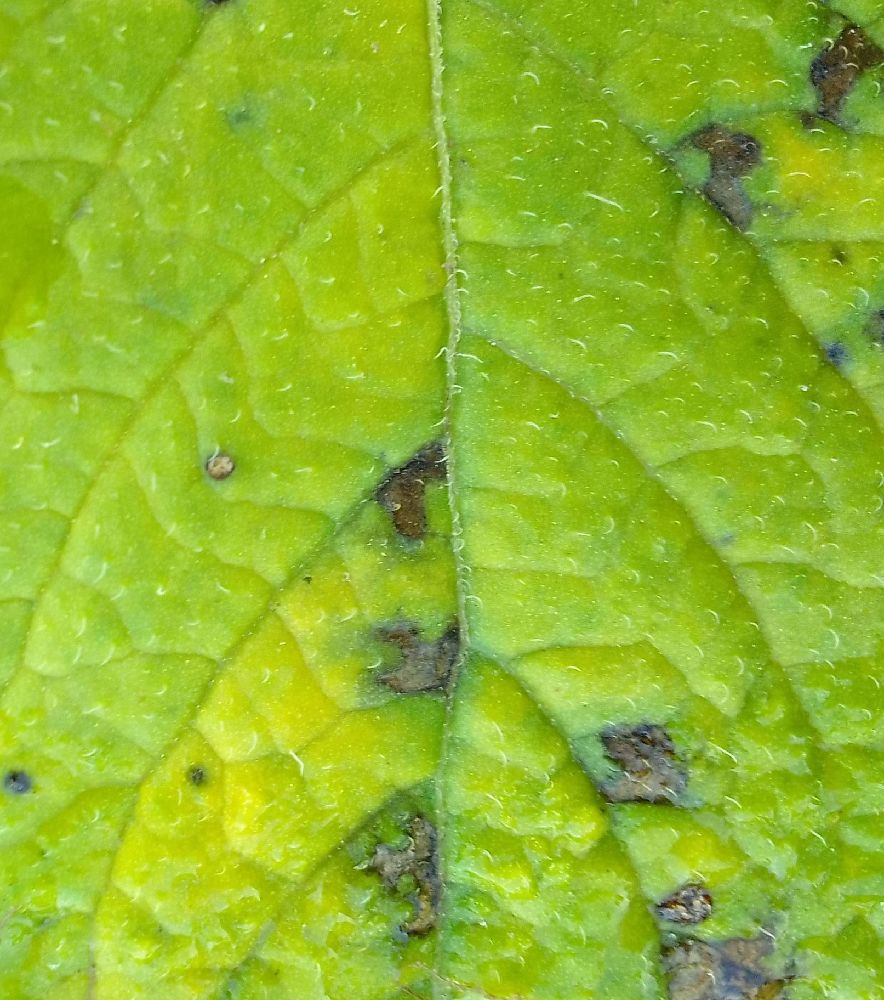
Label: Early blight